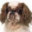
Label: dog